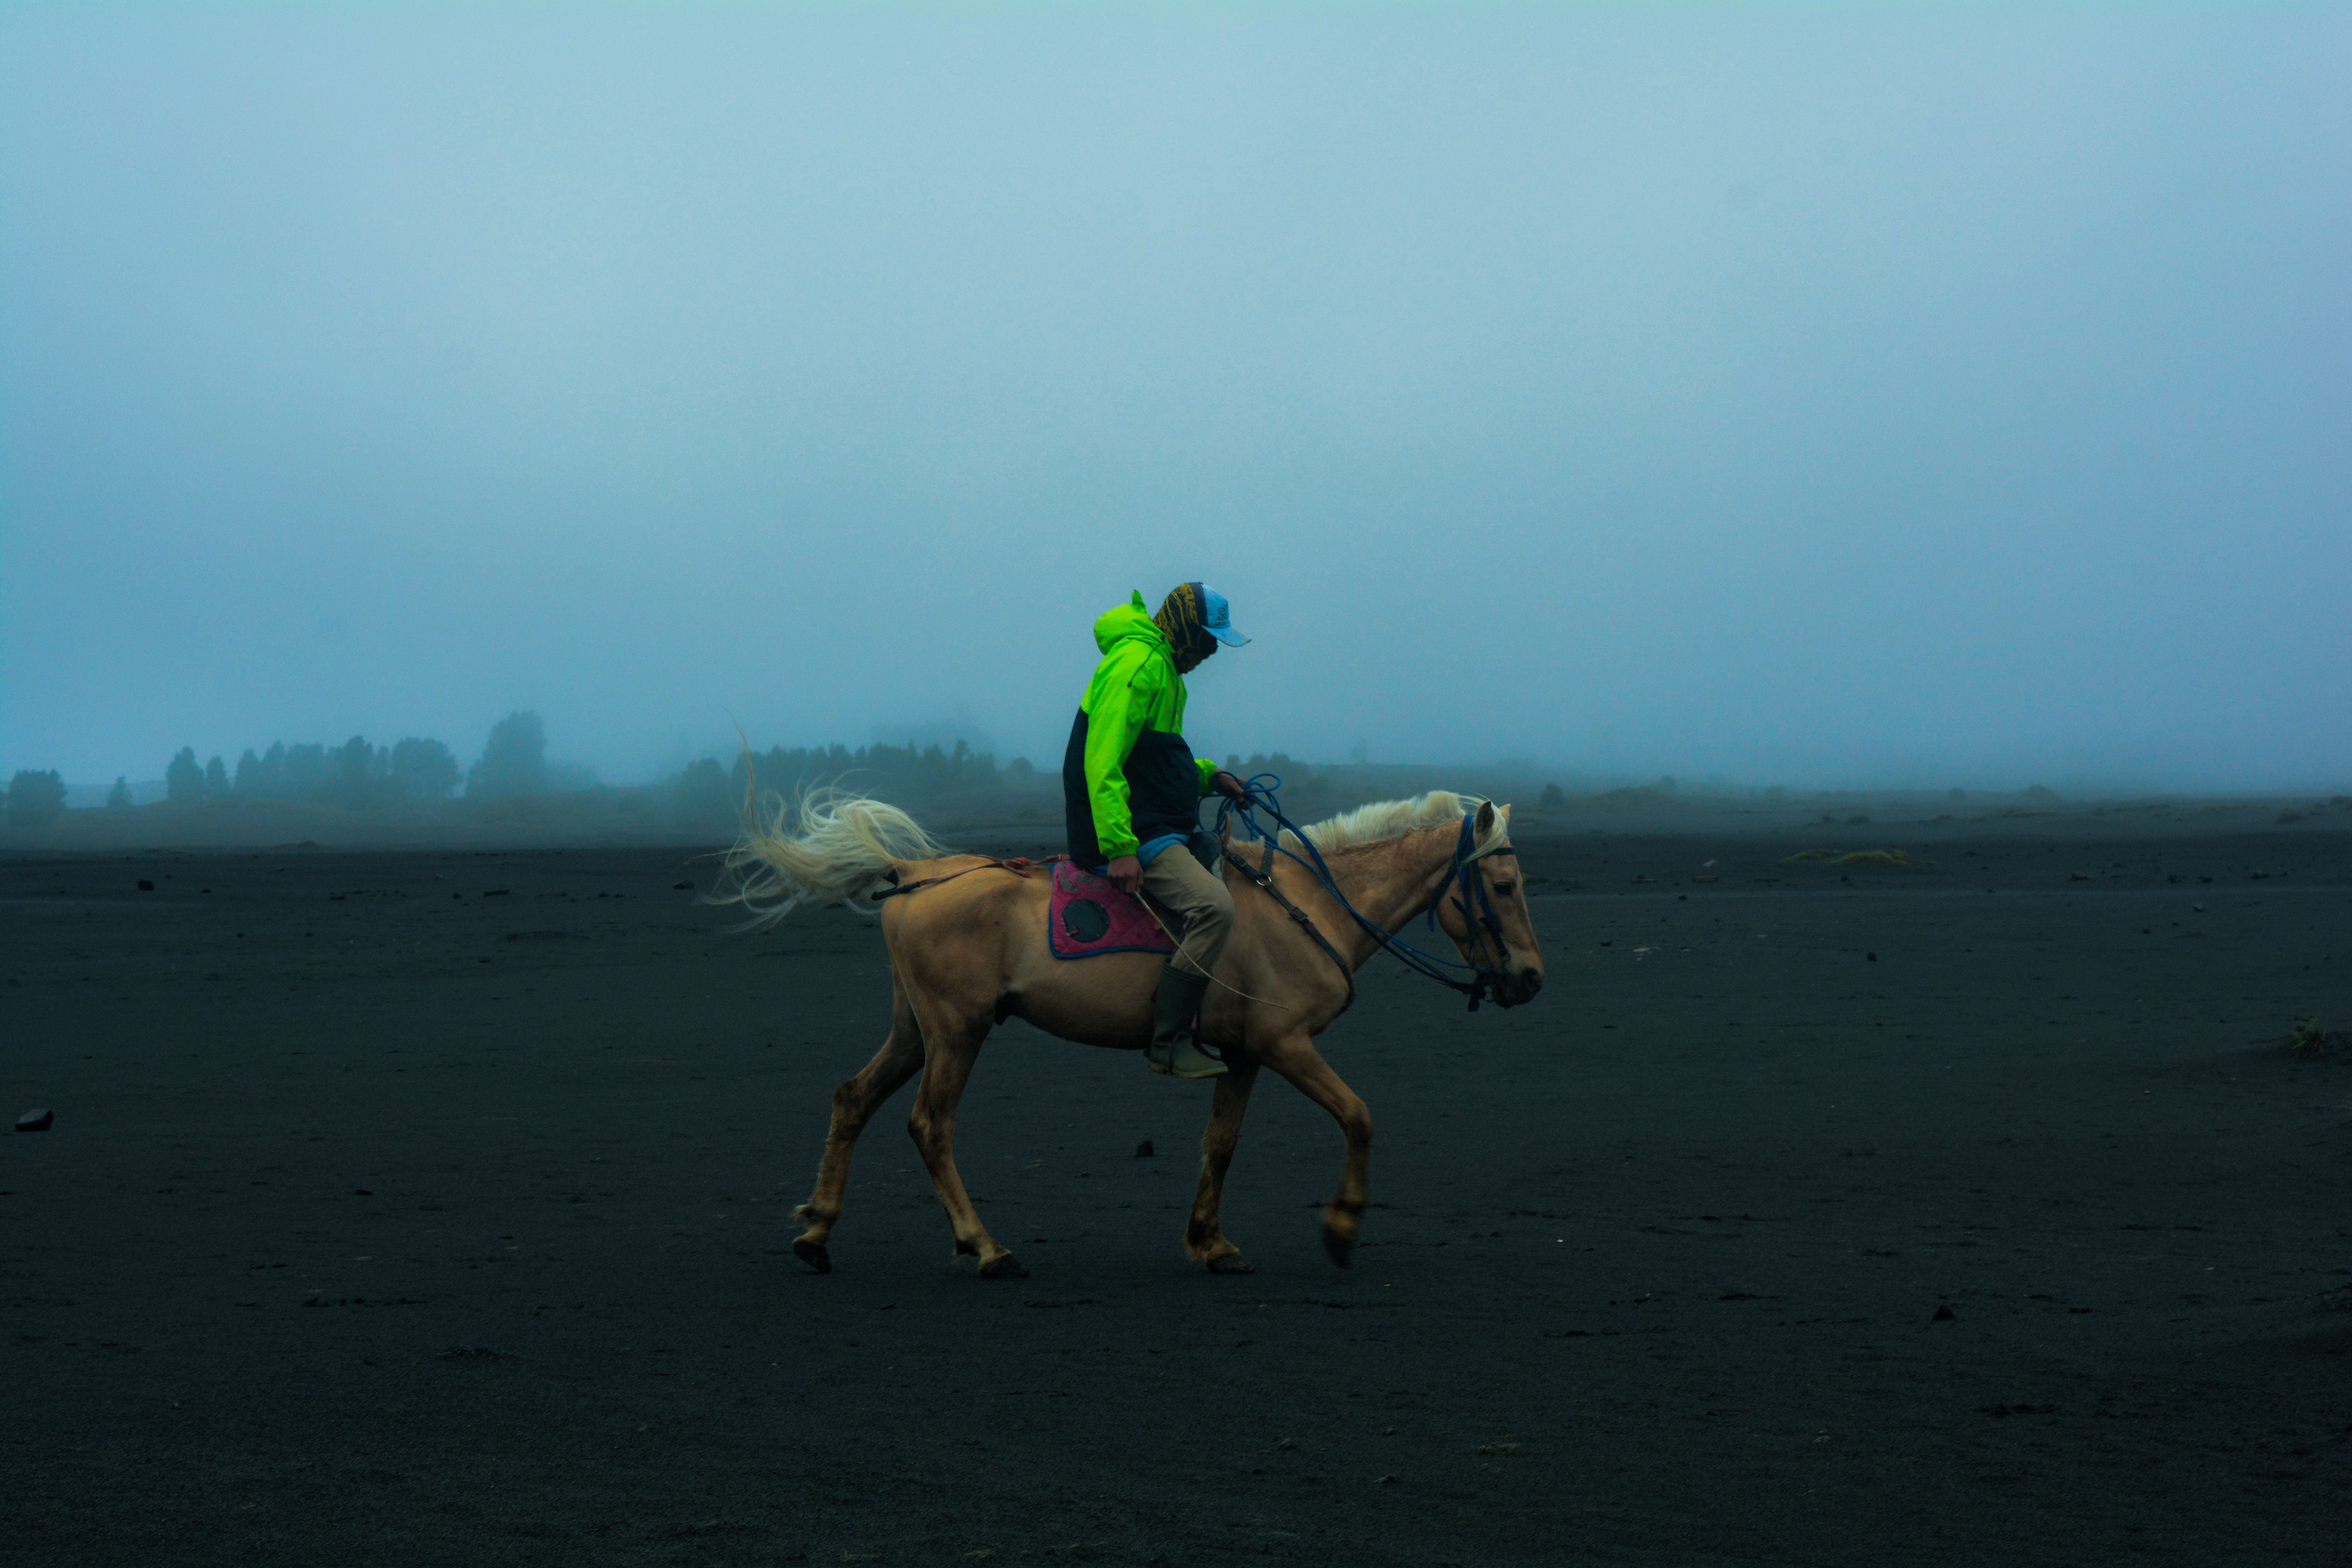
horse, sky, mountain, sand, desert, cold, colder, cloud, walk, green, landscape, horse like mammal, pack animal, steppe, ecoregion, grassland